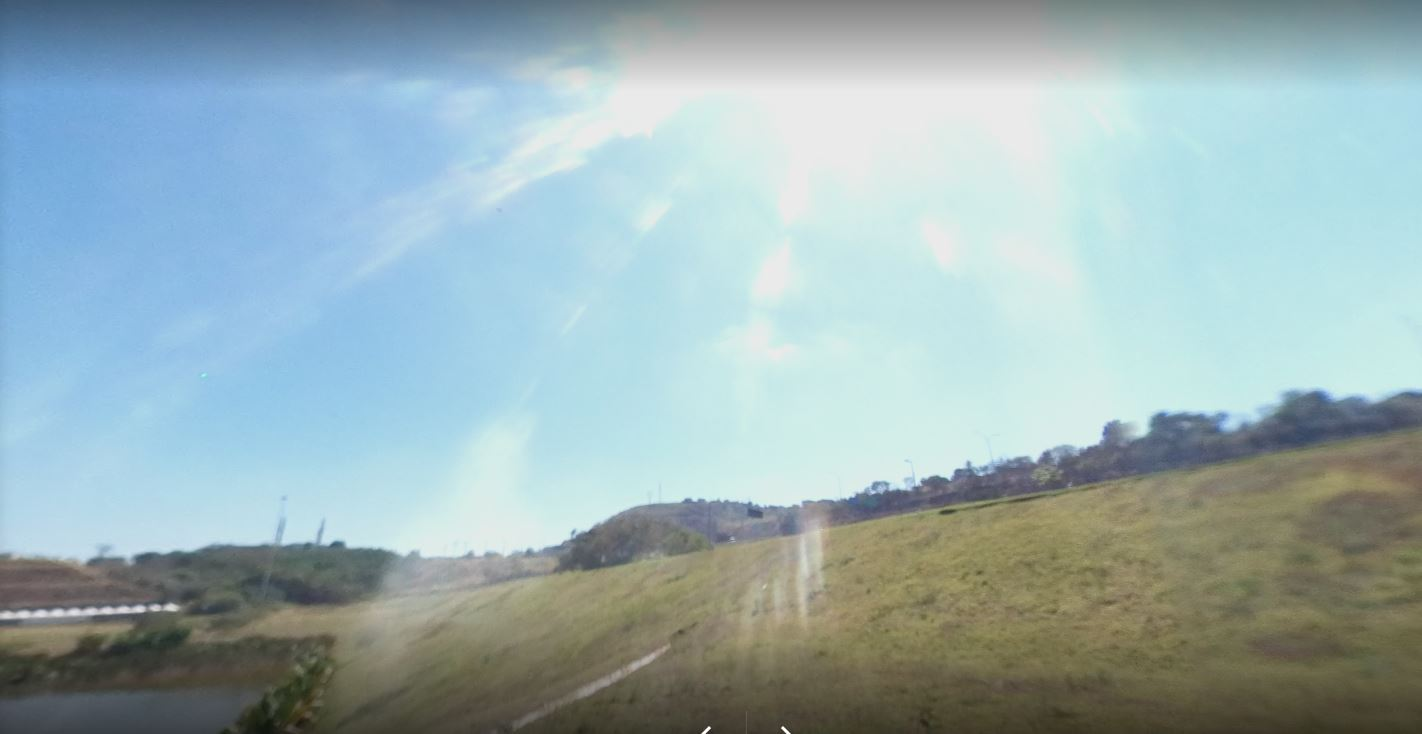
Fire: no
Smoke: no